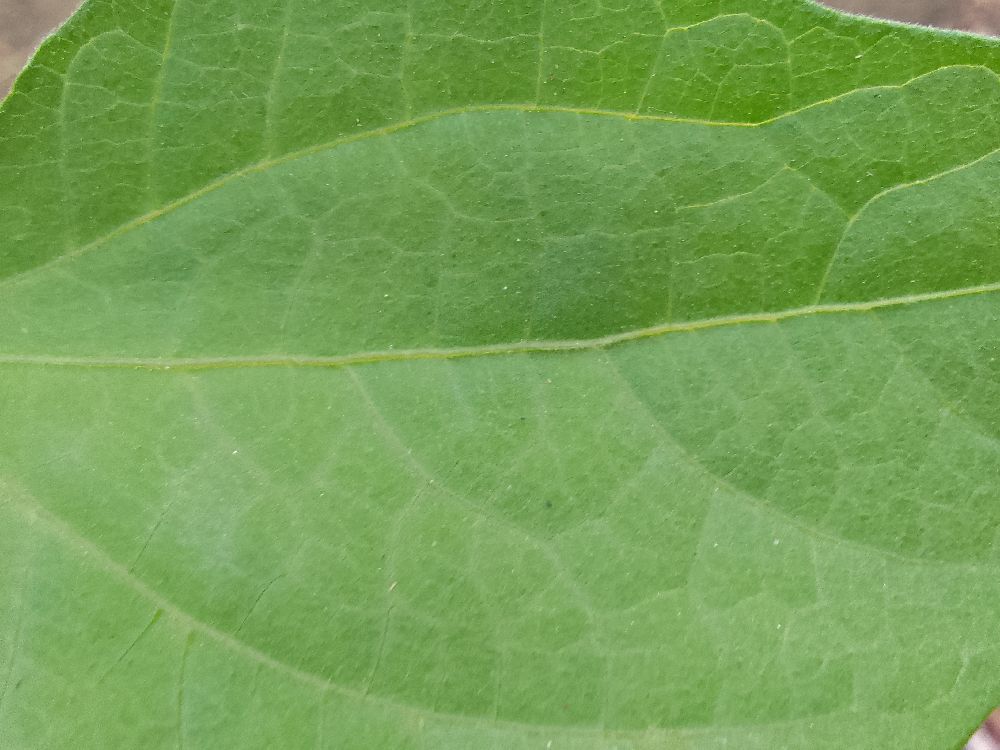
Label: healthy